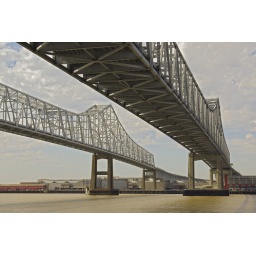
Crescent City Connection - the twin span truss bridge over the Mississippi in New Orleans. 2008